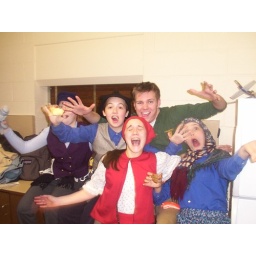
The girl in red played Chava. (photo by Mark Wolf, I think)